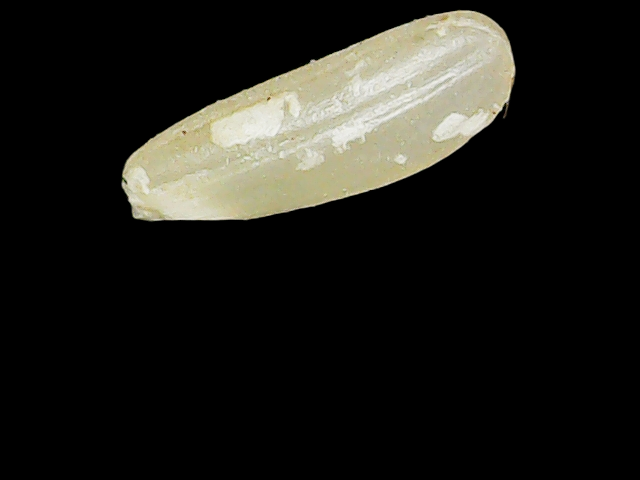
Rice variety: Binadhan17